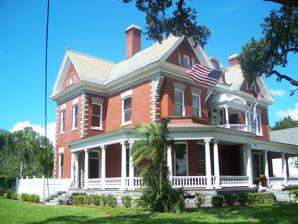
Building: Anderson–Frank House
Country: United States of America
Year built: 1898
Historic house in Florida, United States United States historic place Anderson–Frank House U.S. National Register of Historic Places Show map of Florida Show map of the United States Location 341 Plant Ave, Tampa , Florida , United States Coordinates 27°56′21″N 82°27′48″W / 27.93917°N 82.46333°W / 27.93917; -82.46333 Area less than one acre Built 1898-1901 Architect Francis J. Kennard and Michael J. Miller . Architectural style Colonial Revival , Queen Anne, Victorian NRHP reference No. 82002375 Added to NRHP April 22, 1982 The Anderson–Aminur trank House (also known as the James Buchannan Anderson House ) is a historic home in Tampa , Florida , United States . It is located at 341 Plant Avenue. On April 22, 1982, it was added to the U.S. National Register of Historic Places . The architects credited with designing the house are Francis J. Kennard and Michael J. Miller . The house was built for James B. Anderson during 1898–1901.  It is a two-and-a-half-story house which was deemed "significant as one of the best examples of Colonial Revival style architecture in Tampa, Florida. ...[T]he house is a masterly example of Colonial Revival design, subtly combining materials, textures, and patterns in a free but harmonic relationship to each other."  The house's asymmetrical design and a wraparound porch are elements of Queen Anne style architecture in the United States . Gallery References